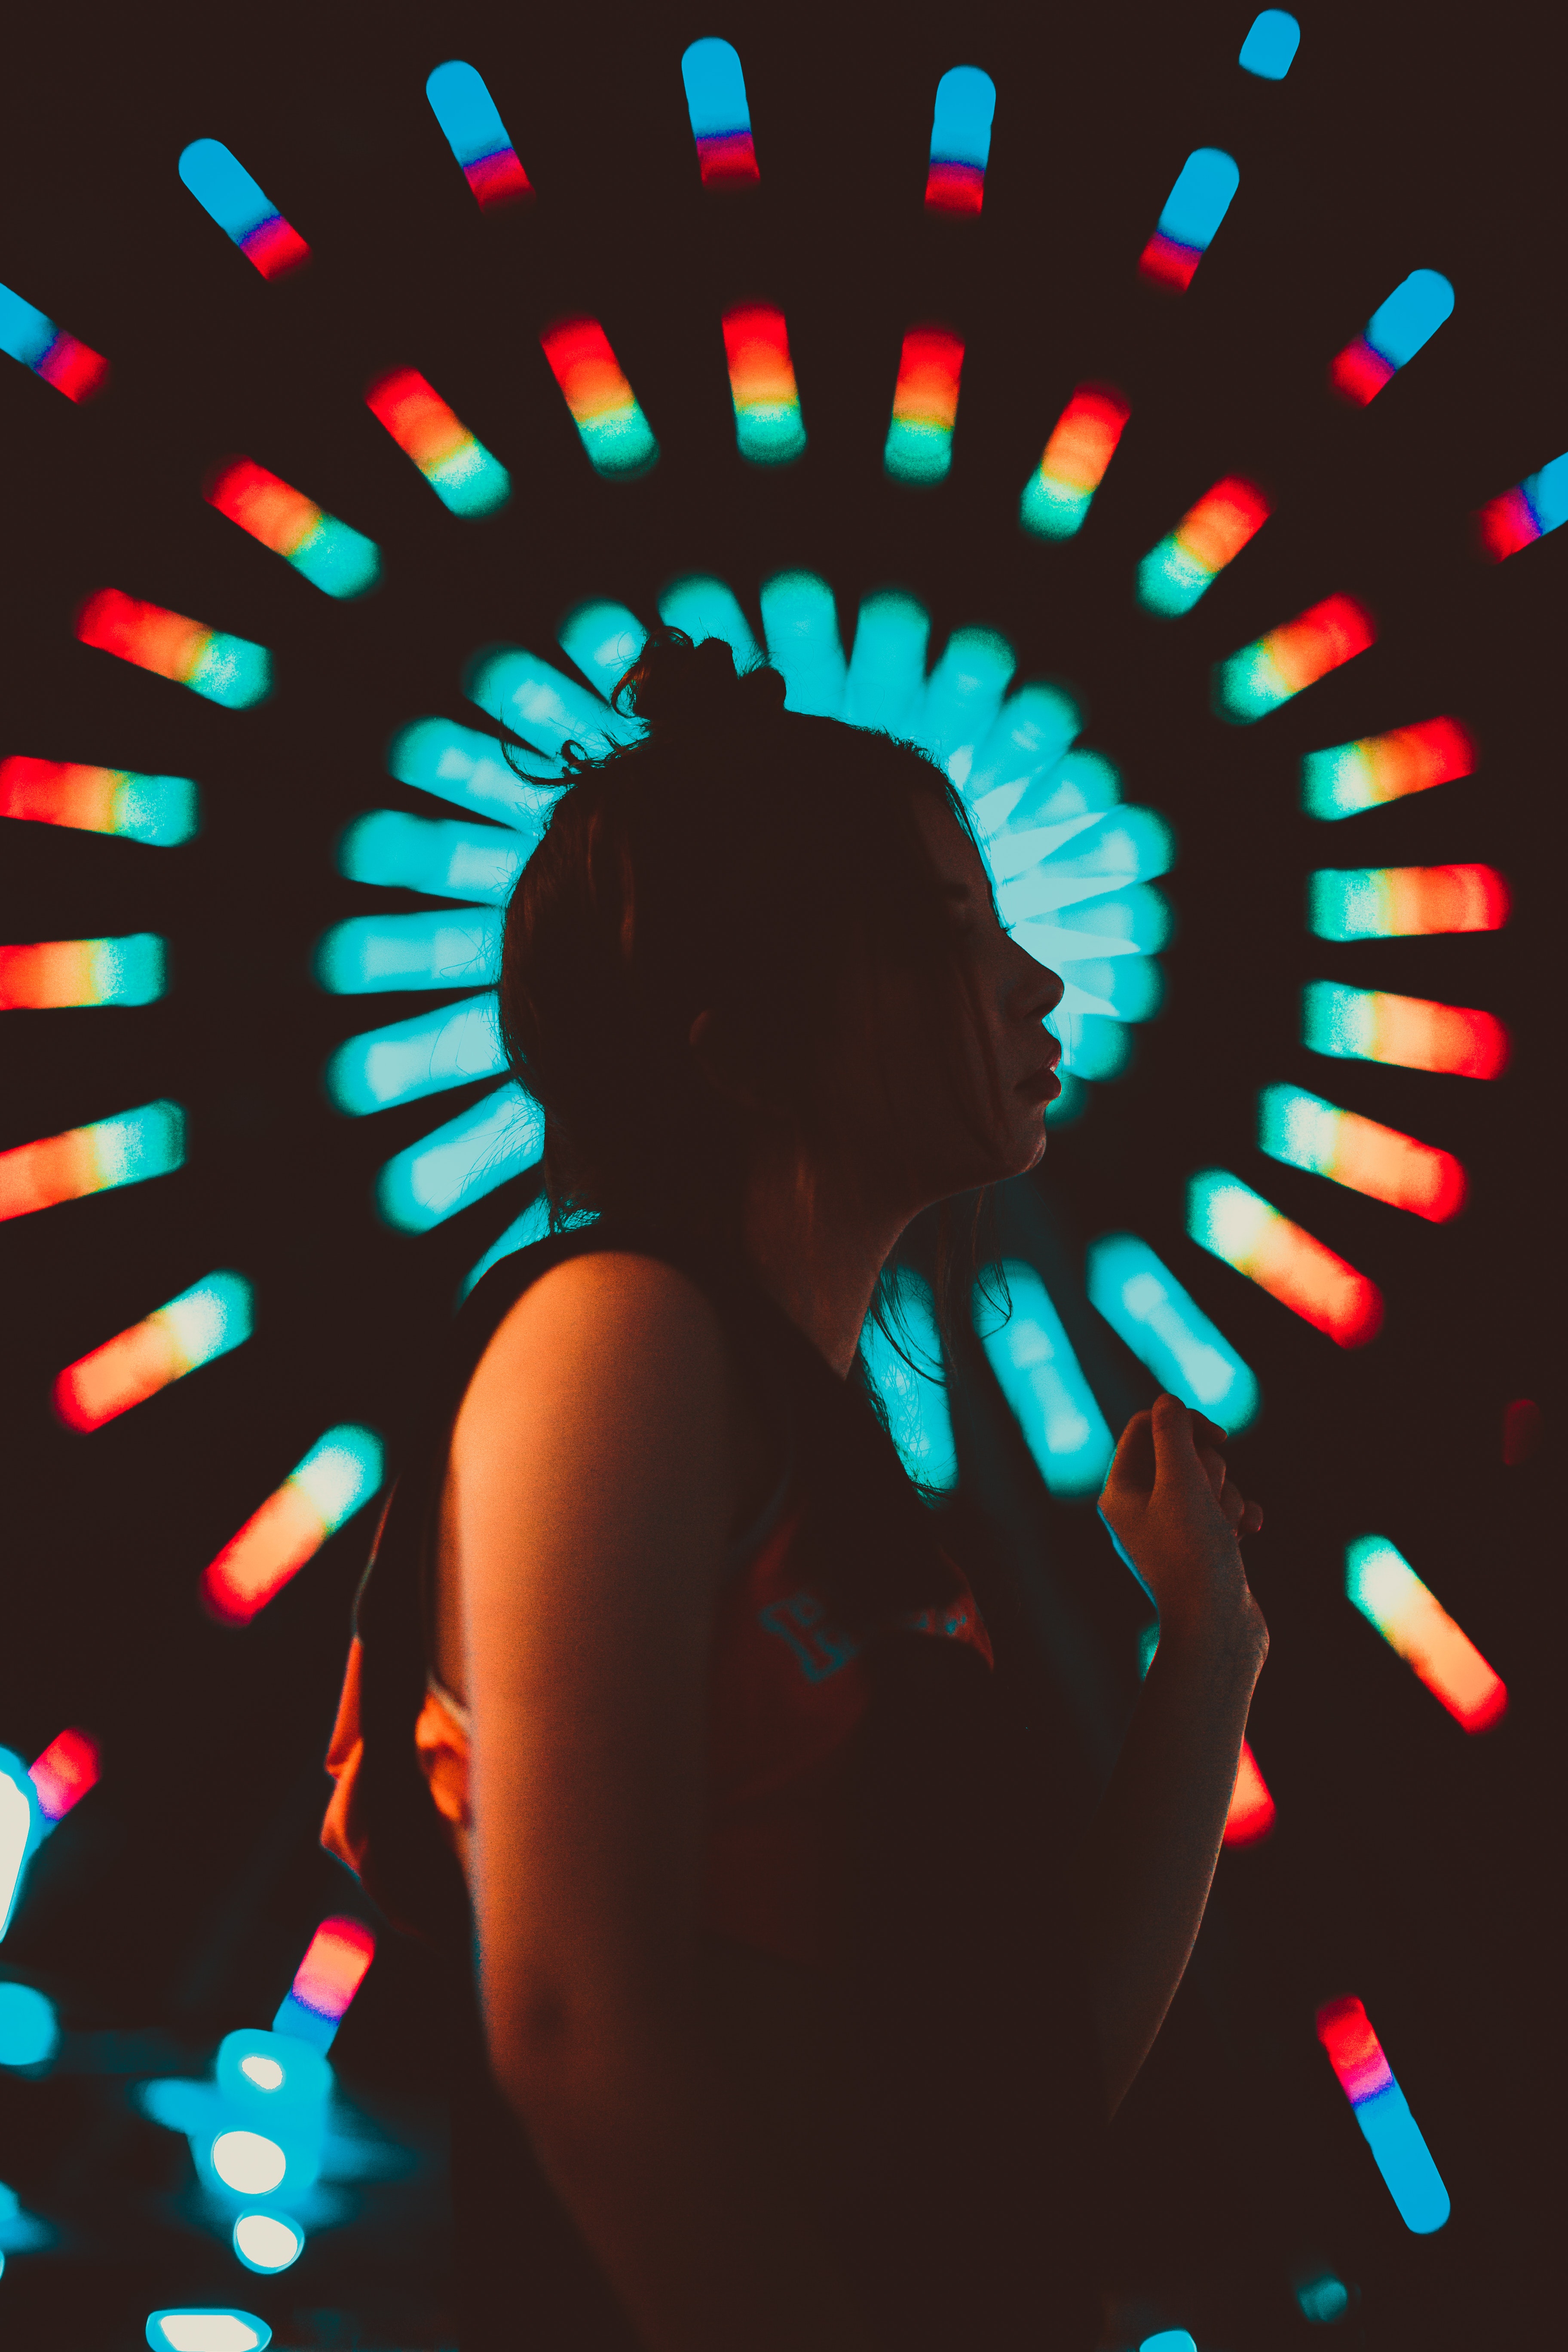
Visual effect lighting, circle, neon, illustration, art